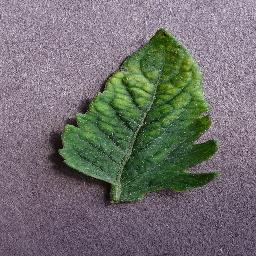
Label: Tomato___Tomato_mosaic_virus